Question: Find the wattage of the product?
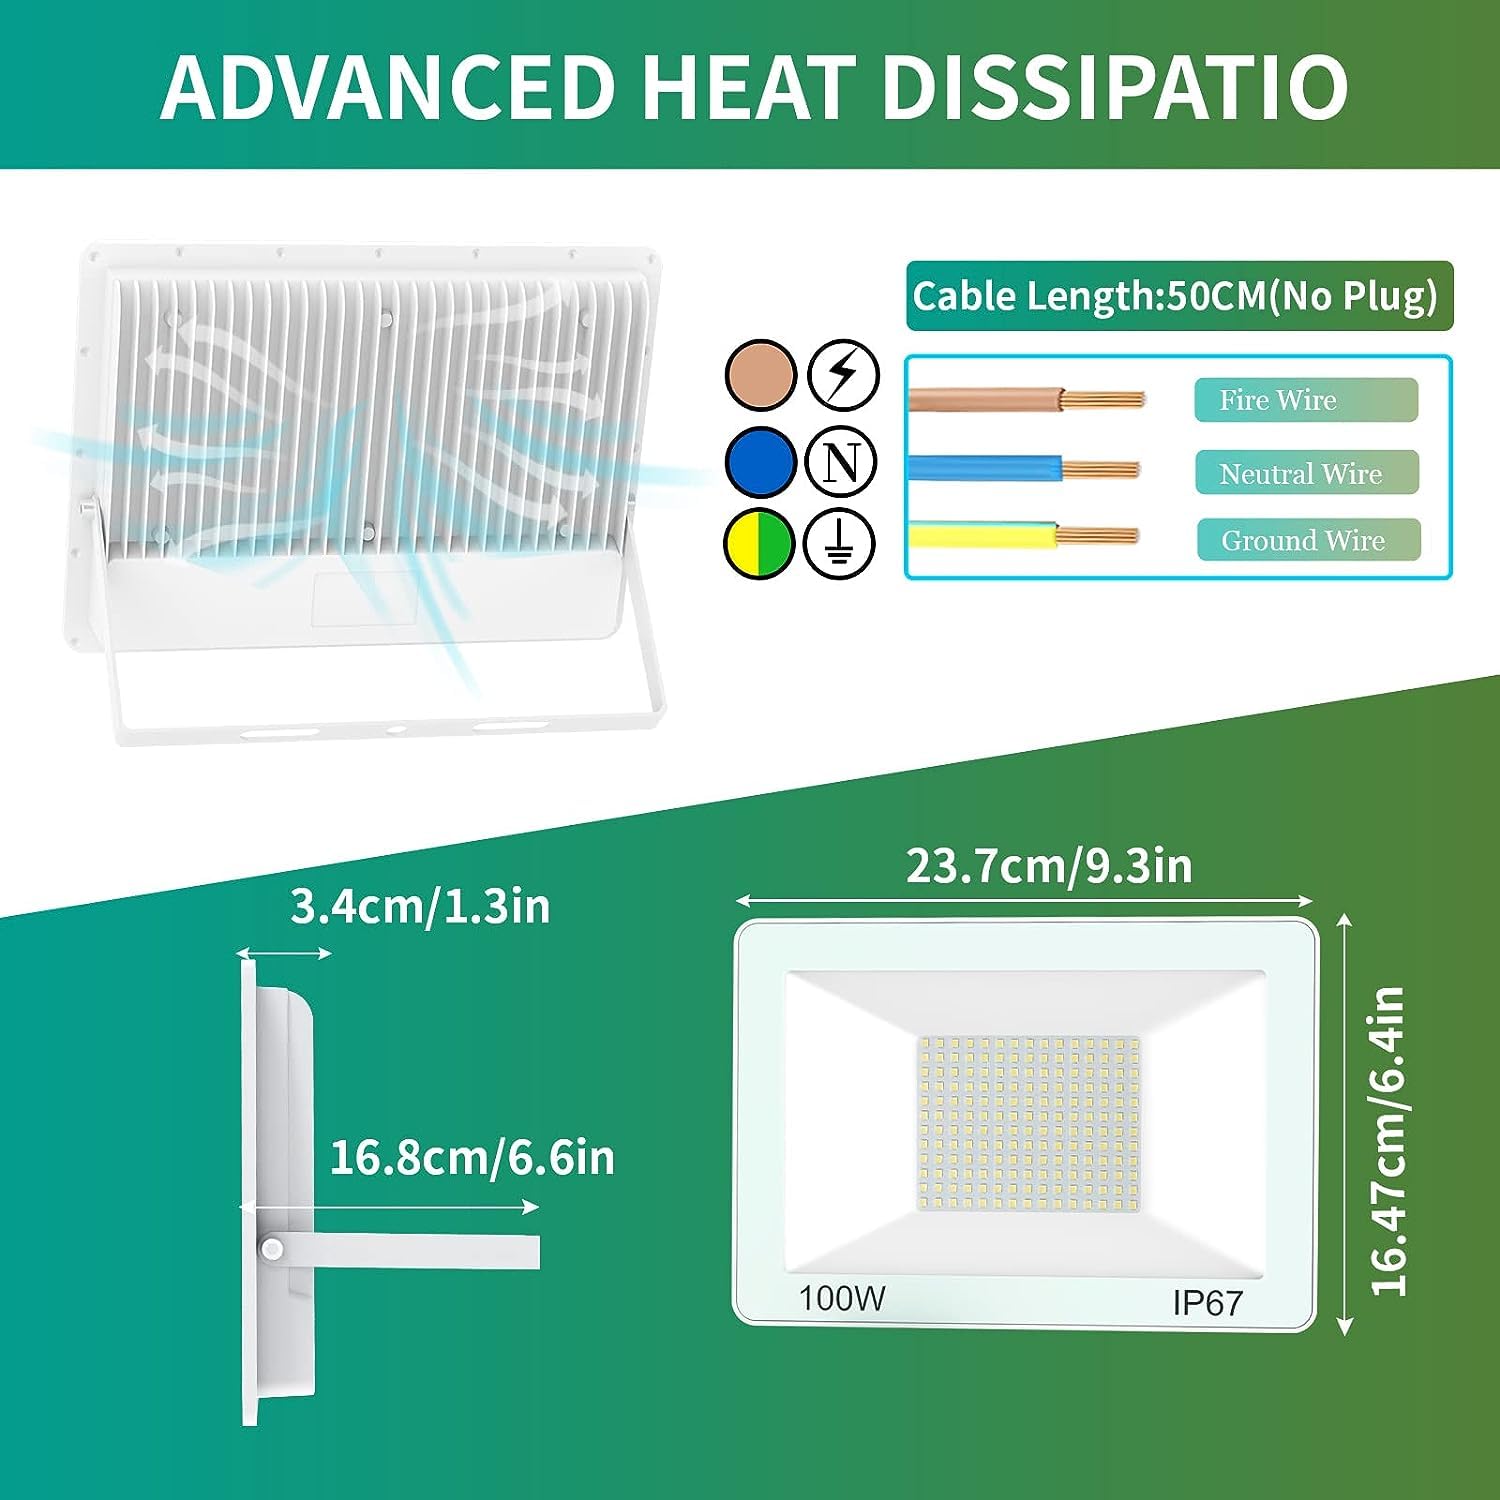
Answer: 100.0 watt